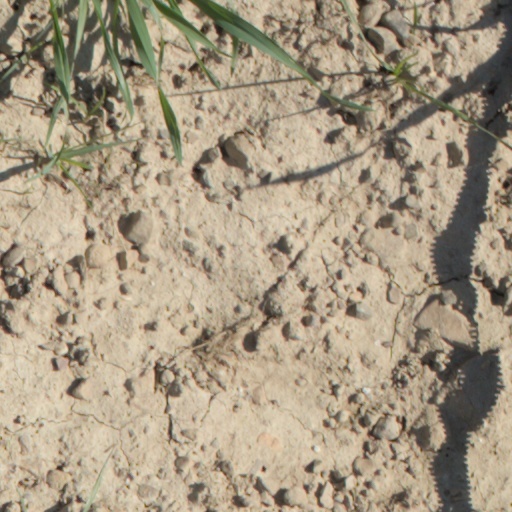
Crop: wheat